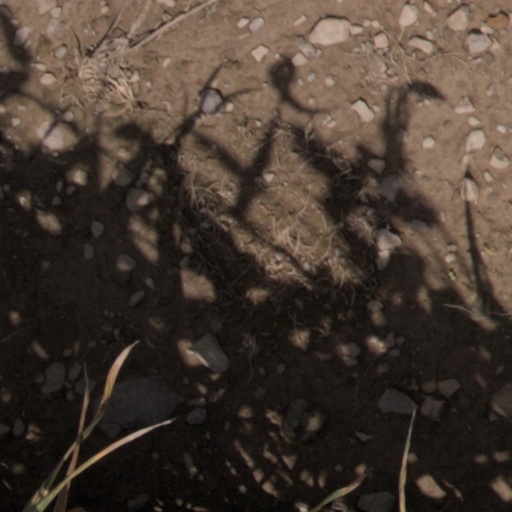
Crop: wheat